William Hoste

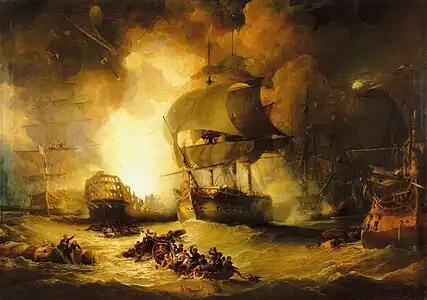
The destruction of "L'Orient" at the Battle of the Nile by George Arnald

Later that year, Hoste, still aboard "HMS Theseus", was at the Battle of the Nile. The Royal Navy fleet was outnumbered, at least in firepower, by the French fleet, which boasted the 118-gun ship-of-the-line "L'Orient", three 80-gun warships and nine of the popular 74-gun ships. The Royal Navy fleet in comparison had just thirteen 74-gun ships and one 50-gun fourth-rate. Nevertheless, the battle was a decisive victory for the British.